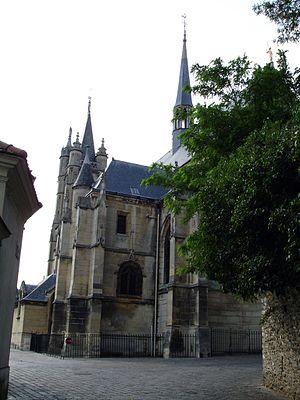
Chevet de la collégiale saint-Martin de Montmorency, Val-d'Oise (France) -